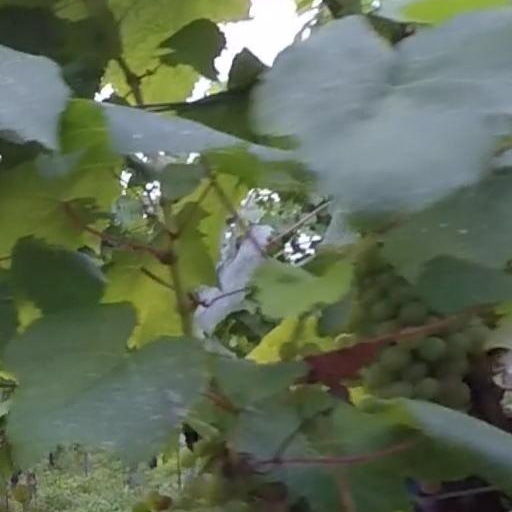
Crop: grape